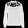
Label: Shirt